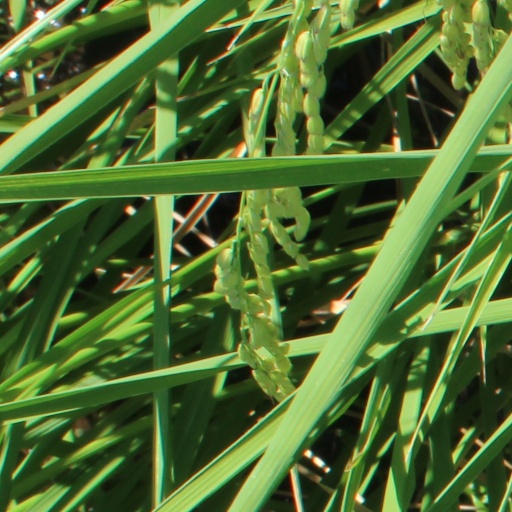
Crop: rice